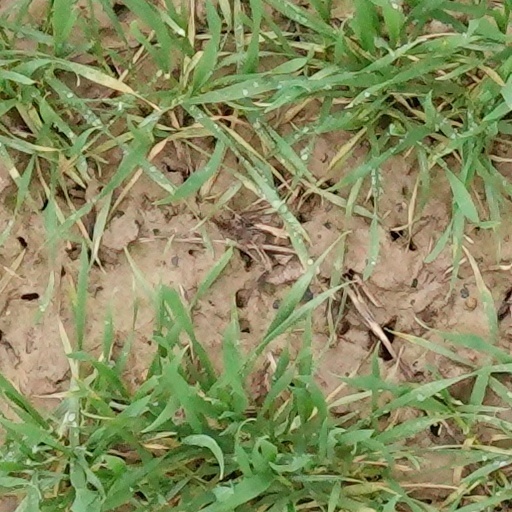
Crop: wheat